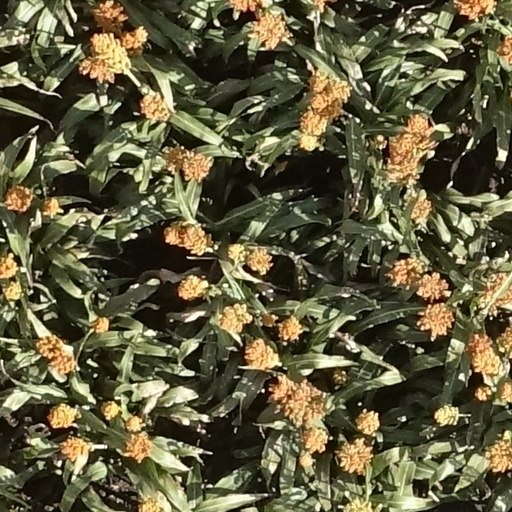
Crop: sorghum